Randam Varavu

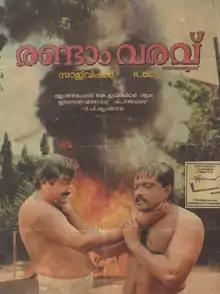

Randam Varavu is a 1990 Indian Malayalam-language crime thriller film, directed by K. Madhu and written by John Paul. The film stars Jayaram, Rekha, Jagathy Sreekumar and Sukumaran. The film's musical score is by Shyam. This film was a box office flop.